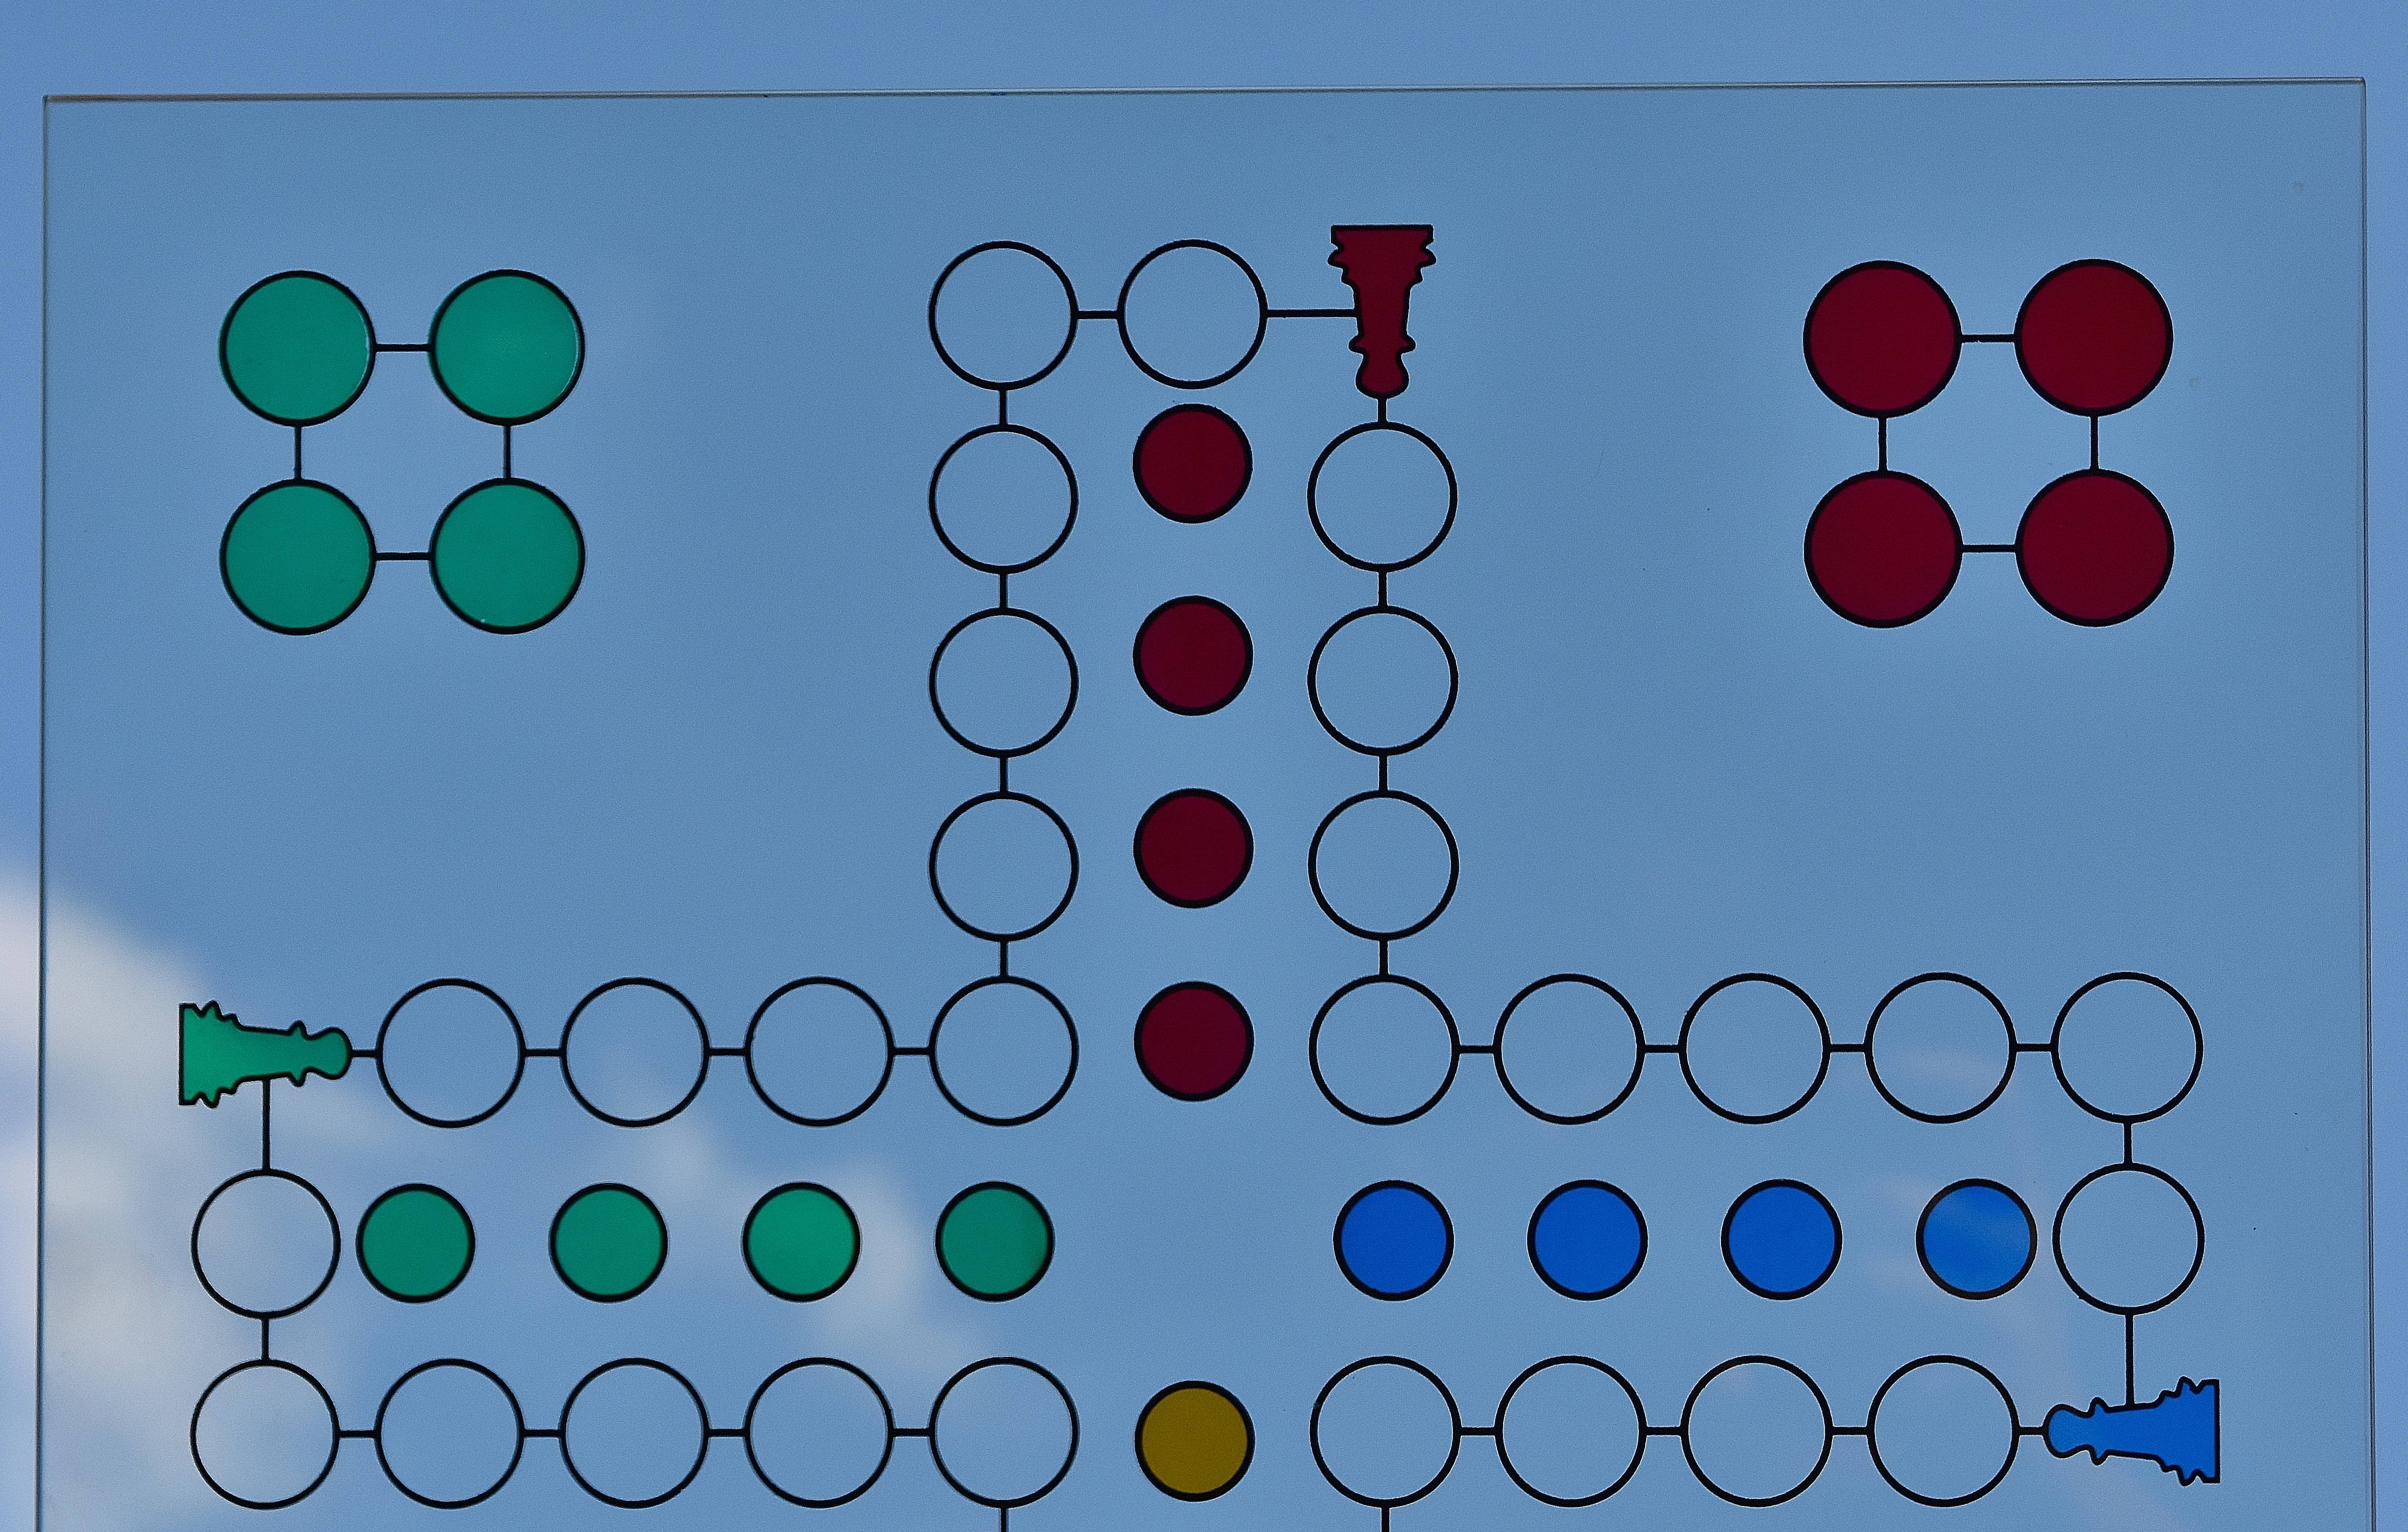
sky, play, glass, number, pattern, blue, board game, circle, font, family, fun, design, funny, screenshot, gesellschaftsspiel, playing field, game board, pastime, not ludo